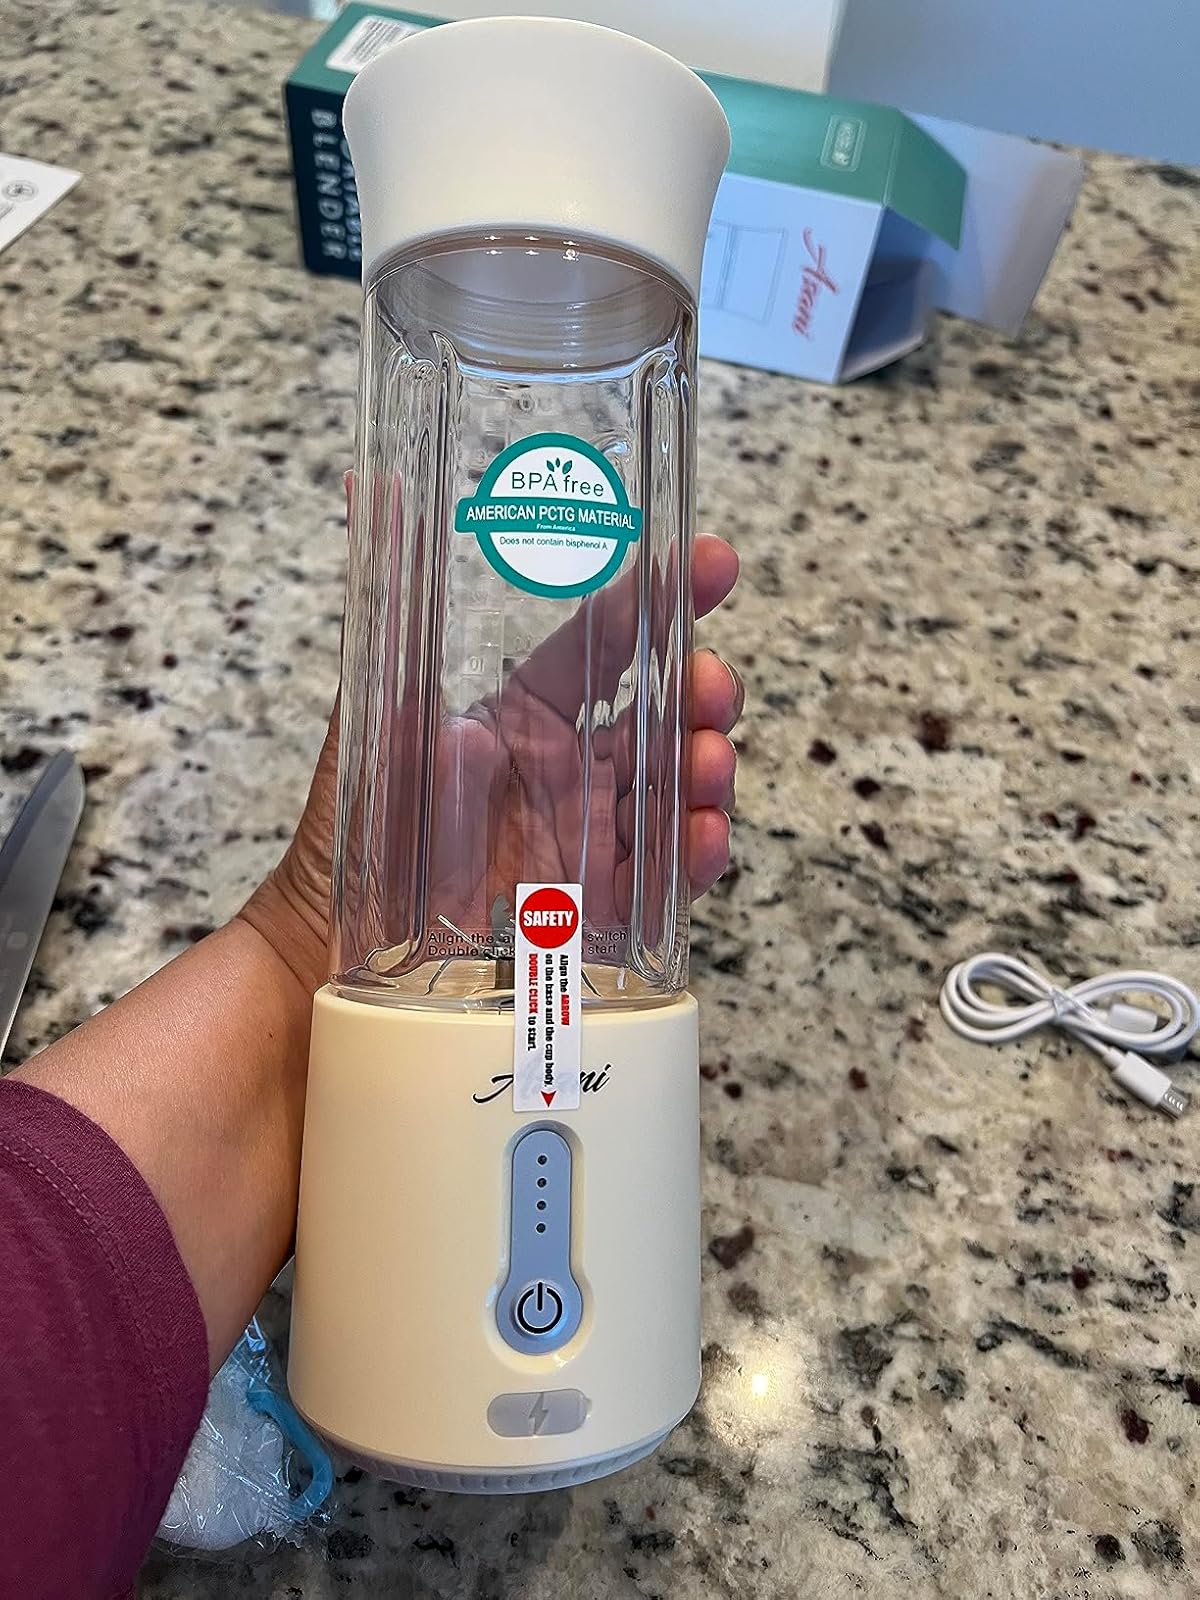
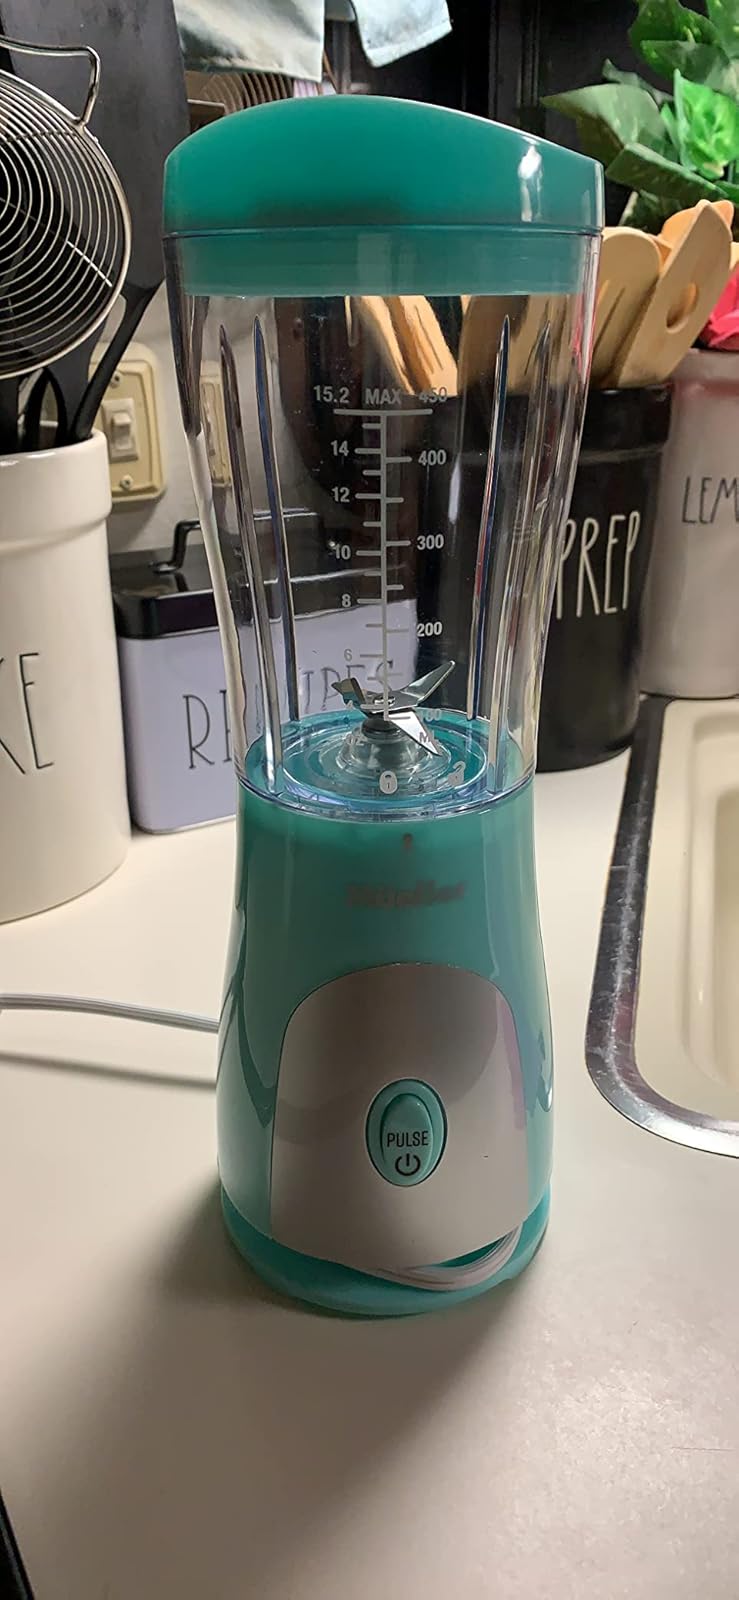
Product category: items_blender
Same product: no